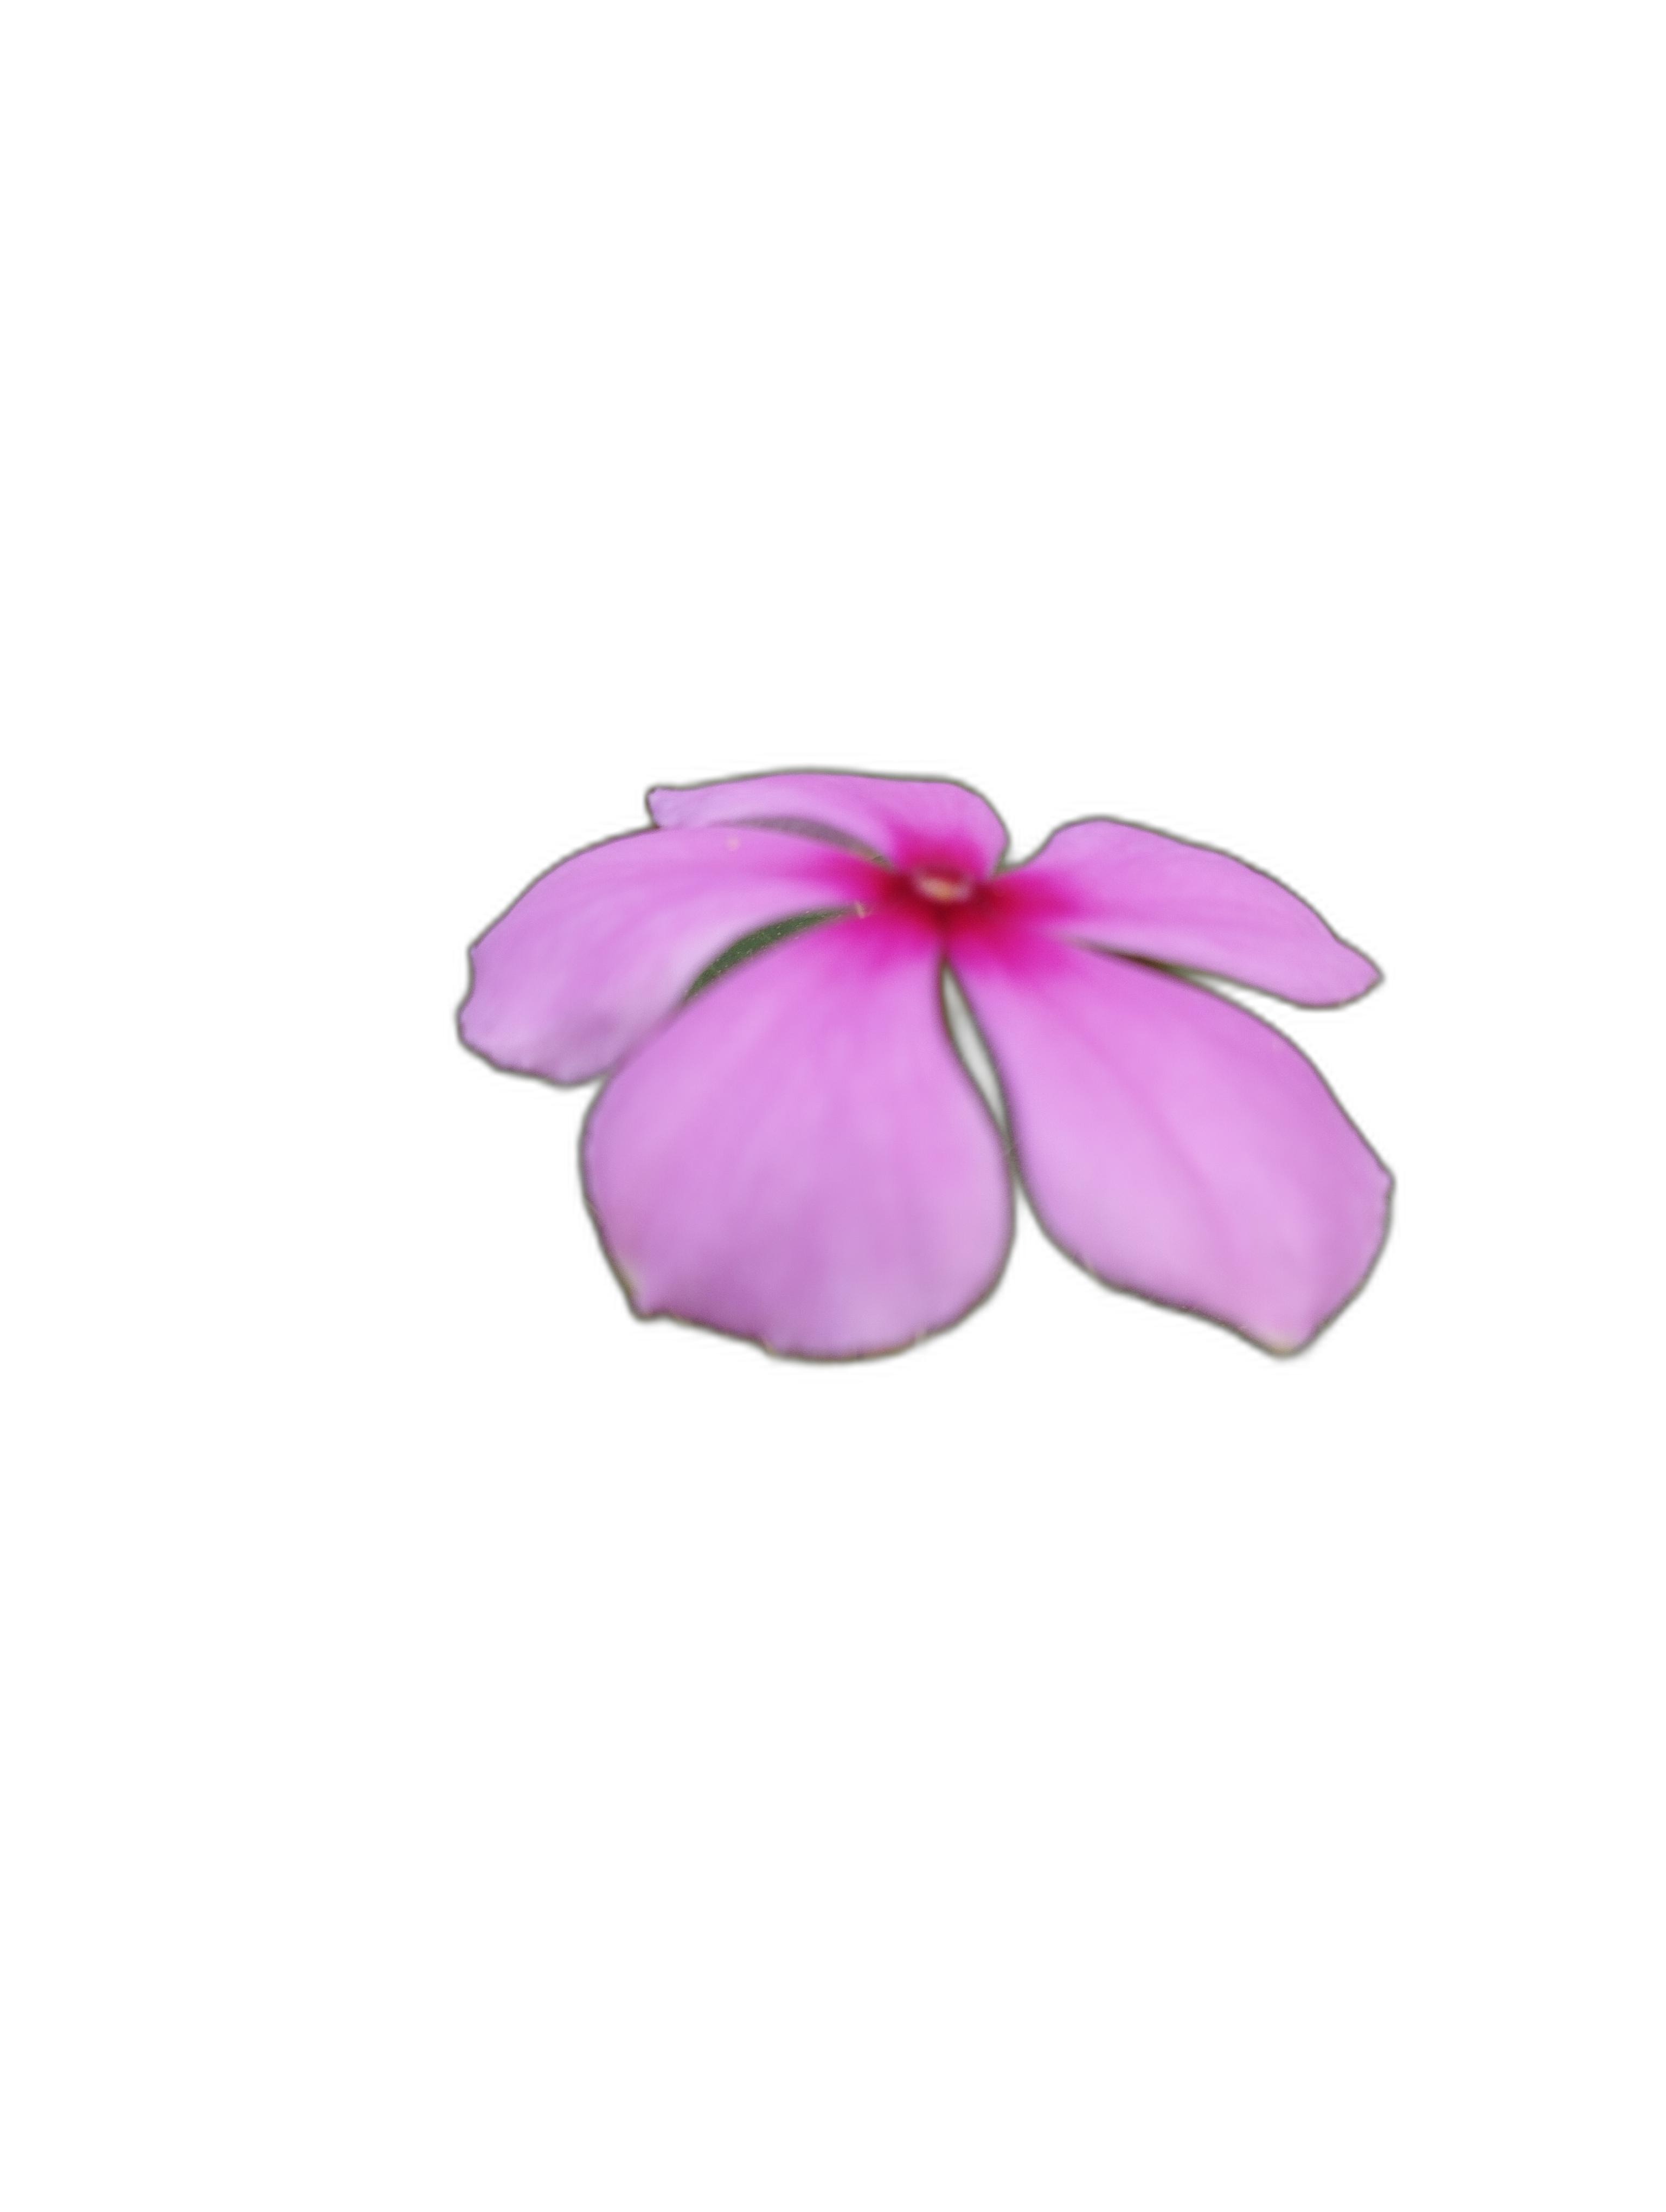
Label: Madagascar periwinkle